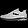
Label: Sneaker